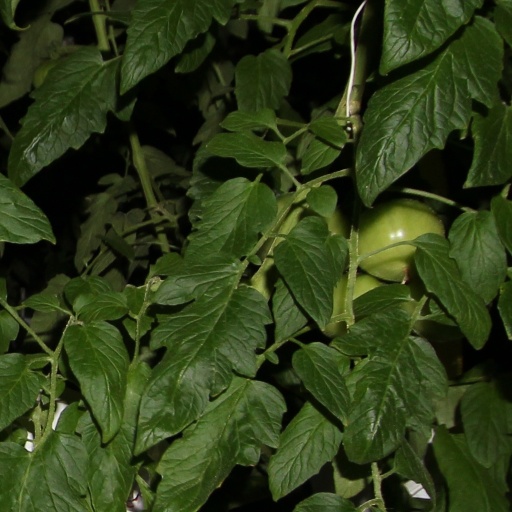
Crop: tomato